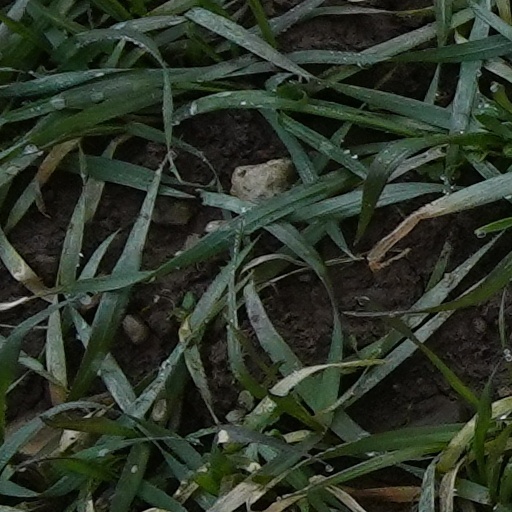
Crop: wheat